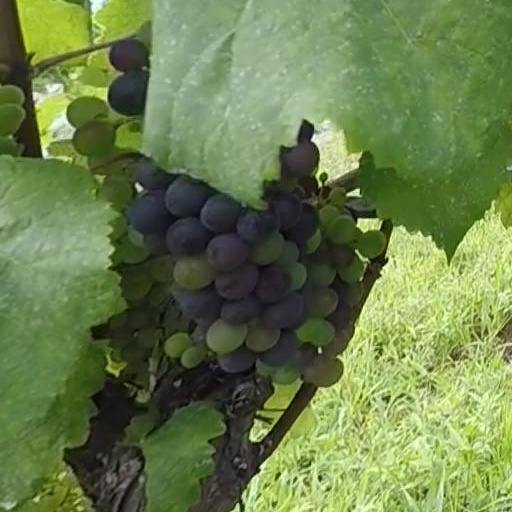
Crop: grape